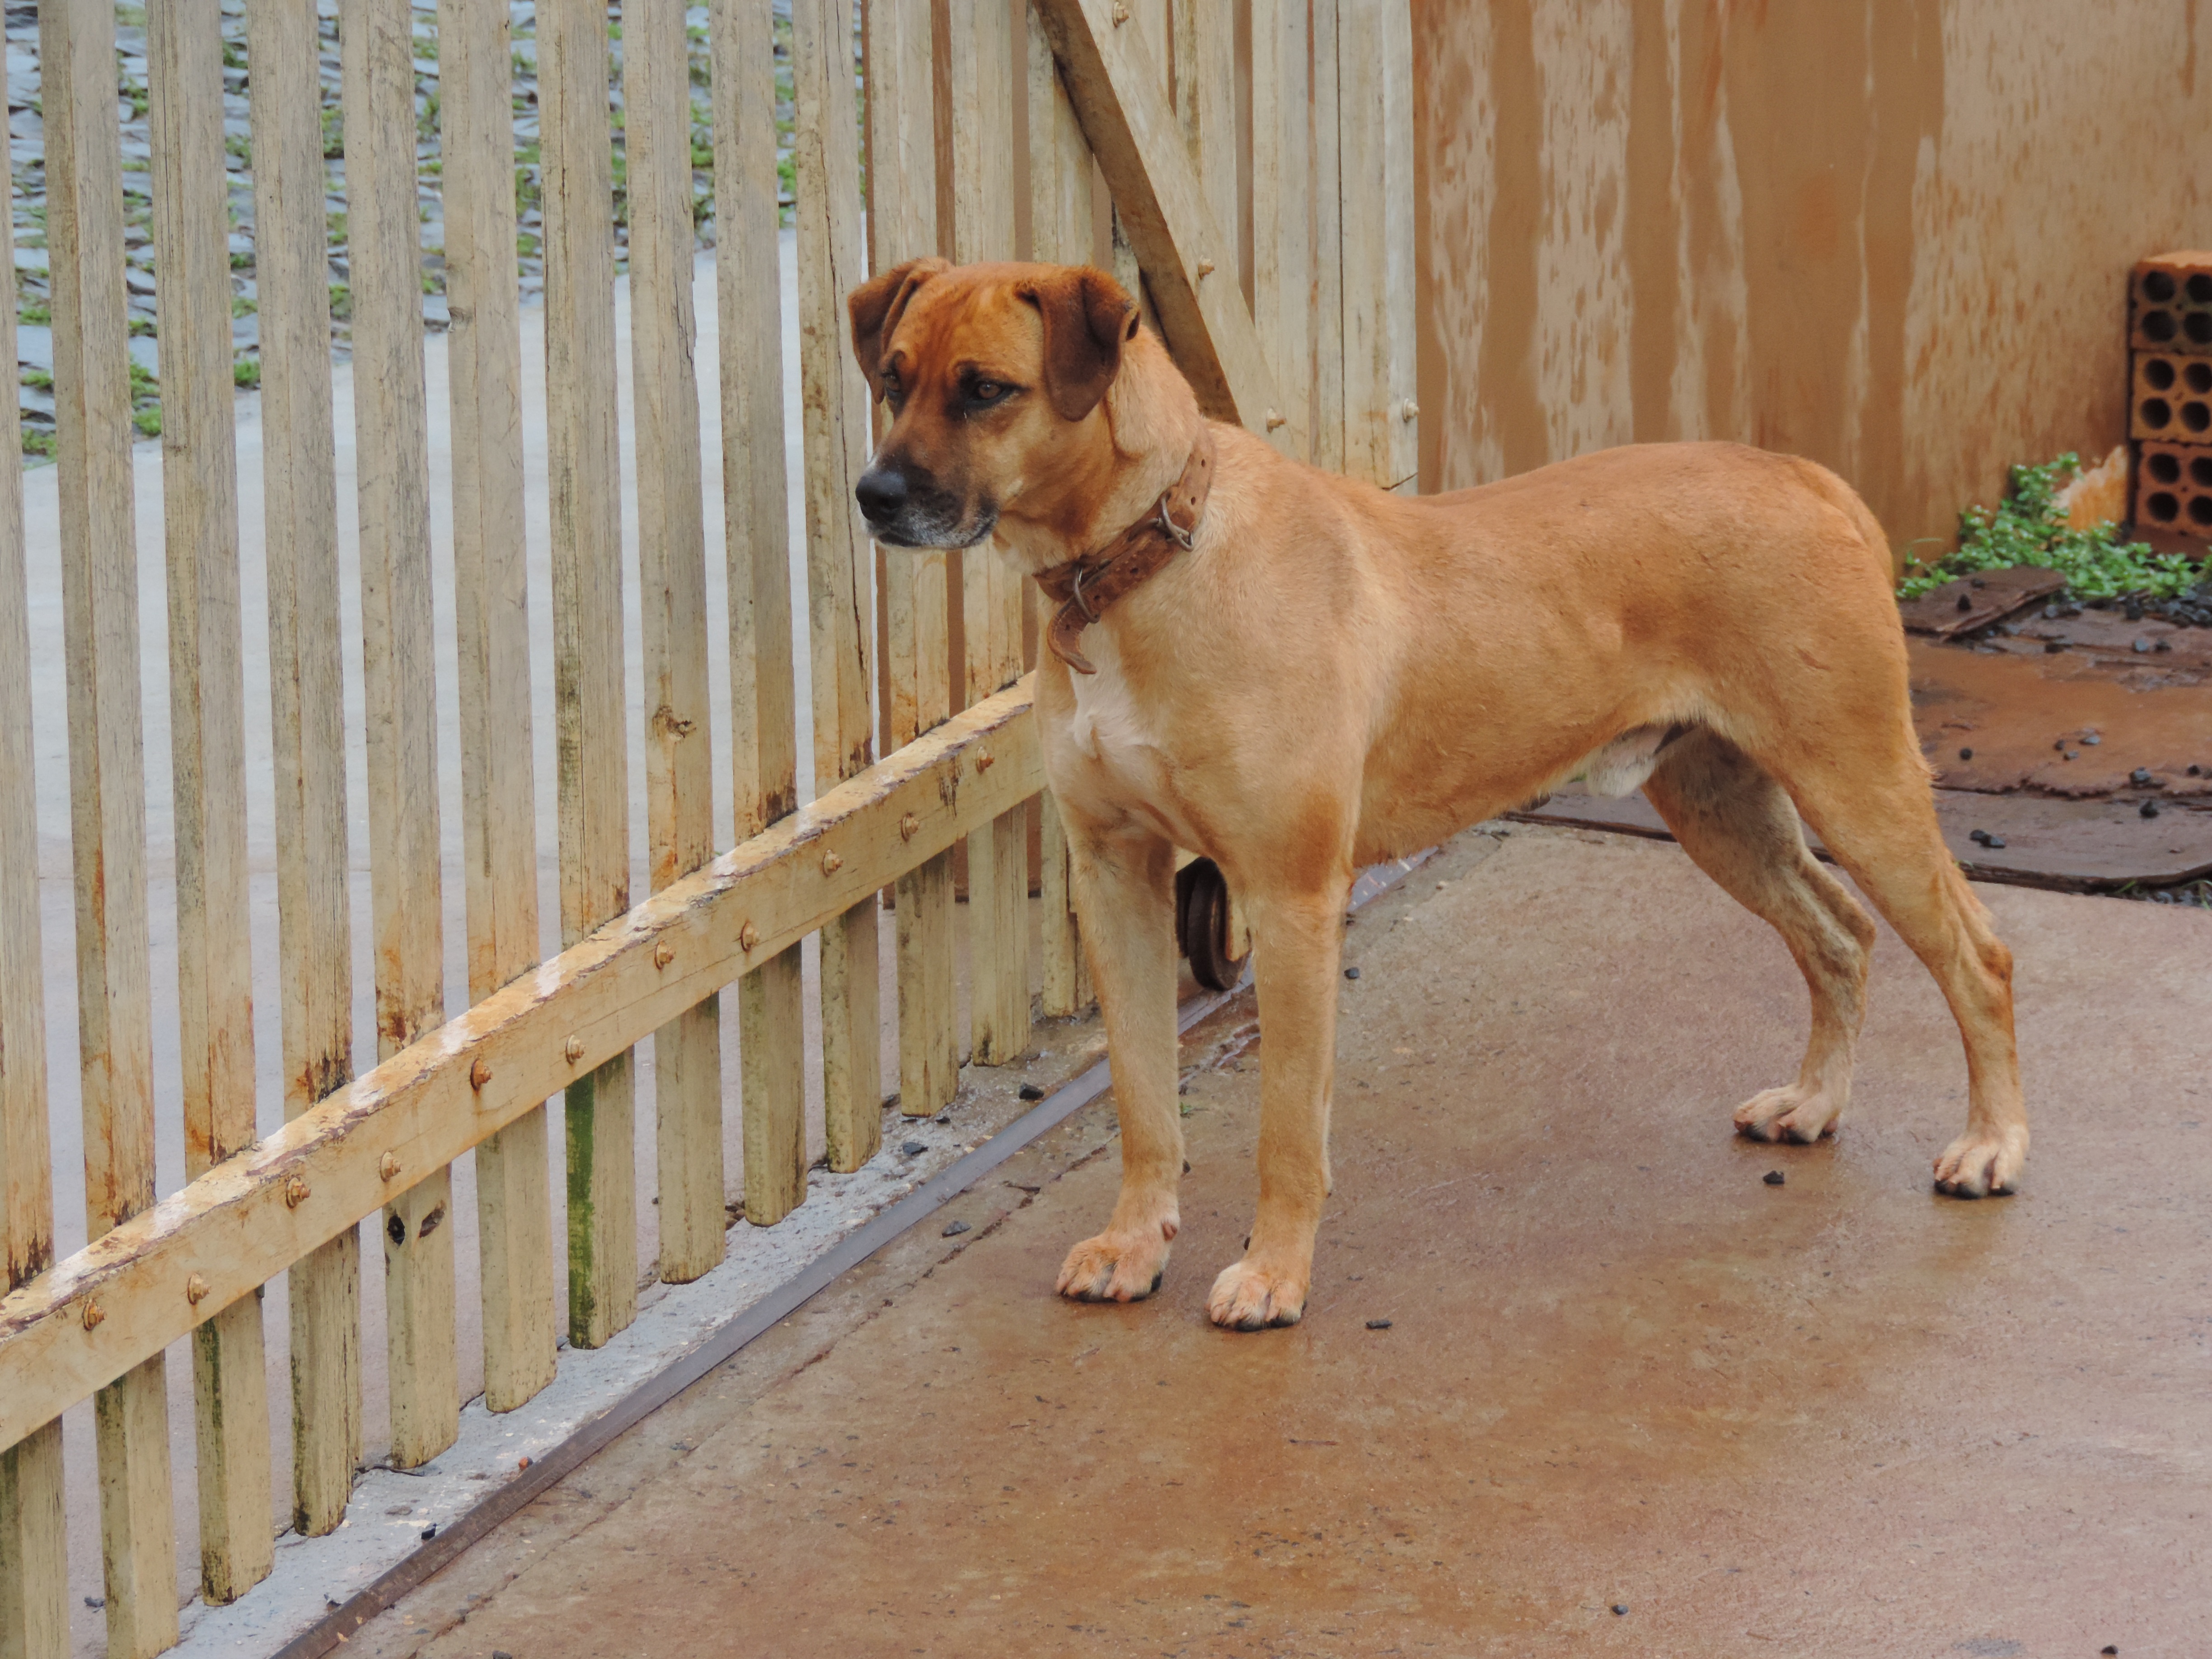
sidewalk, dog, mammal, vertebrate, dog breed, about, rhodesian ridgeback, animal shelter, brown dog, boerboel, street dog, dog like mammal, carnivoran, animal sports, dog crossbreeds, tosa, broholmer